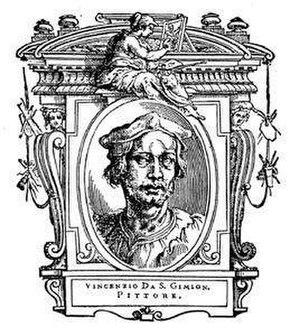
Vincenzo Tamagni ou Vincenzo da San Gimignano est un peintre italien de l'école siennoise.